Arthur Carter (politician)

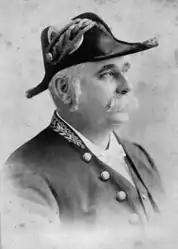

Arthur John Carter (27 September 1847 – 4 November 1917) was an English born prominent businessman in Australia, Australian Consul to Norway and a Member of the Queensland Legislative Council (1901–17) who was made an officer of the Académie française in 1911 and received the Norwegian Order of St Olav in 1912.